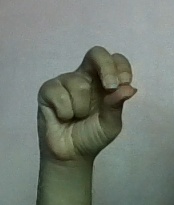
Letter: gaaf